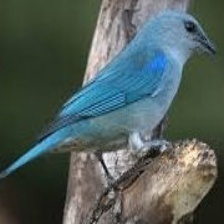
Species: AZURE TANAGER
Scientific name: THRAUPIS CYANOPTERA